CT Special Forces: Back to Hell

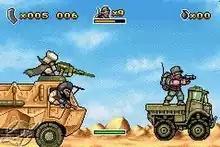

"CT Special Forces: Back to Hell" is a side-scrolling run and gun game that was inspired by the "Metal Slug" video game series, "Green Beret", "1943", and other "old-school" games. The player controls an operative acting as an "army of one" fighting an army of terrorists. As players move forward in missions, enemies appear from off screen and within the environment. The player can use the direction pad to move in six different directions, as well as to crouch. Levels also include platform game elements.